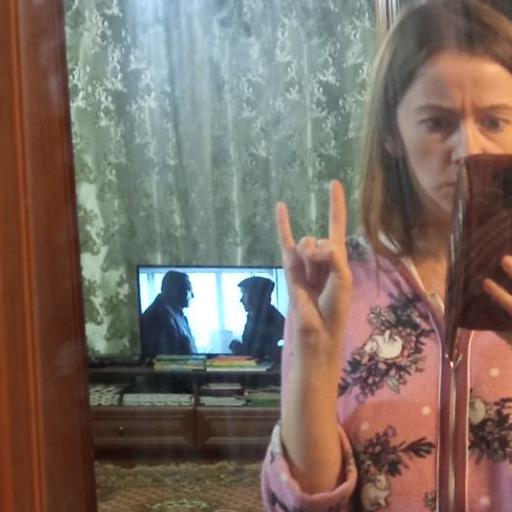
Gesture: rock